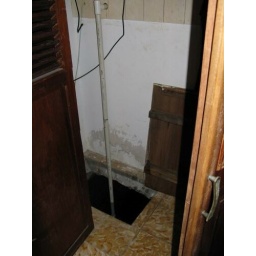
This is hole in the closet floor that we dip rainwater from when our water supply runs out.